Stefan Schaefer

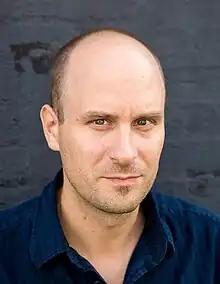
Schaefer in 2015

Stefan Schaefer (born August 17, 1971) is an American filmmaker and entrepreneur. He works as a screenwriter and director for films that have been screened at festivals such as South by Southwest and the Berlin International Film Festival.